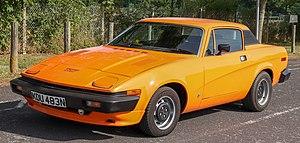
La Triumph TR7 est une voiture de sport construite de janvier 1975 à octobre 1981 par Triumph Motor Company. À l'origine, la production se fait à Speke dans une usine de Liverpool, puis en 1978, la production déménage à Canley à Coventry pour finalement atterrir dans l'usine de Rover à Solihull en 1980. La voiture est lancée aux États-Unis en janvier 1975, et en mai 1976 pour le marché britannique. Avec plus de 140 000 exemplaires produits en six ans, la TR7 / TR8 sera la Triumph TR qui connaîtra le plus important succès. Elle sera aussi la dernière voiture sportive de la marque.